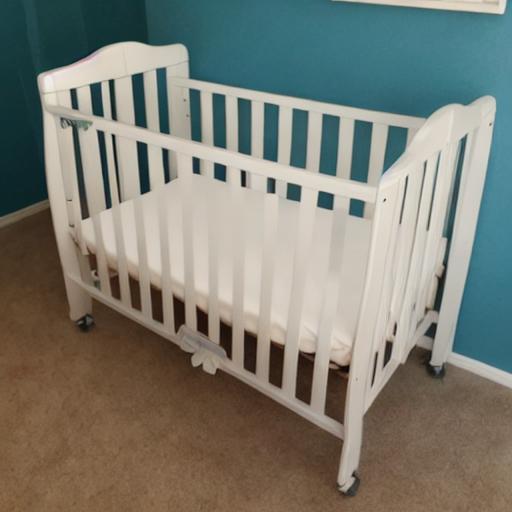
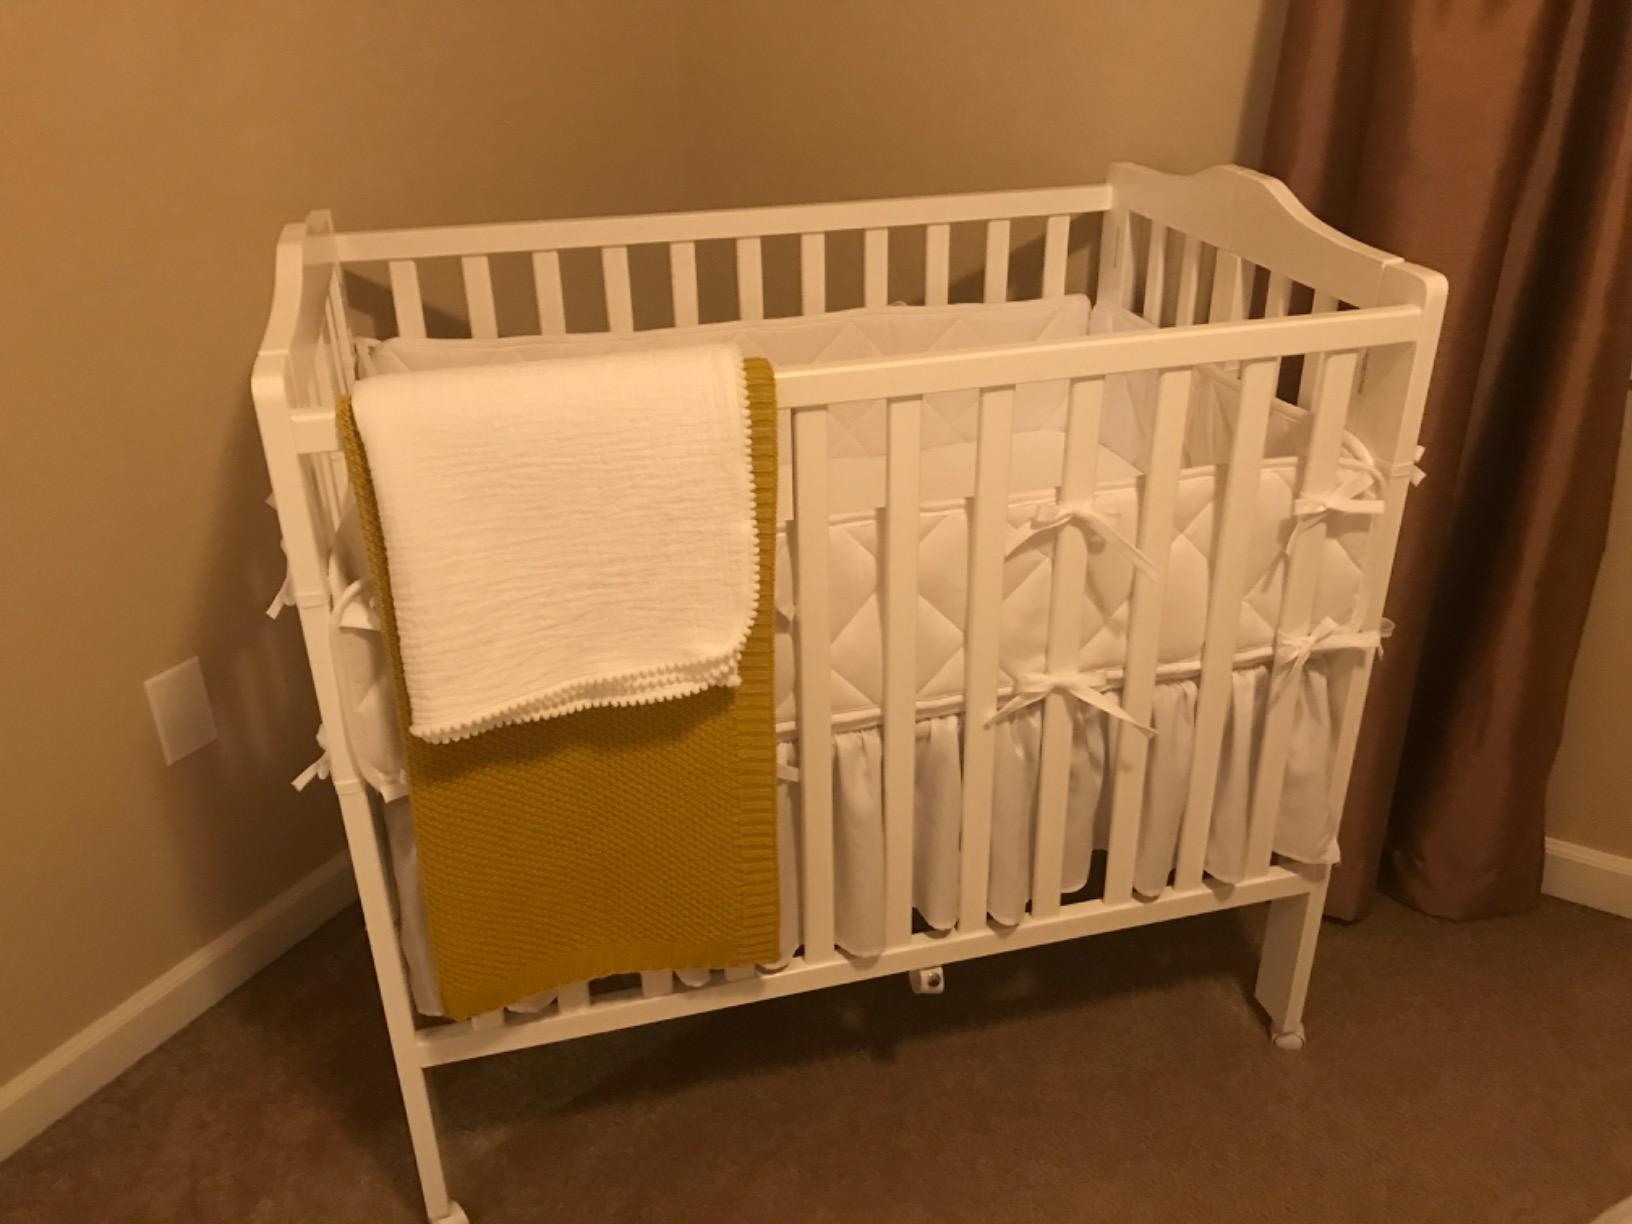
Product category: products_crib
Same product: no